Hemis Monastery

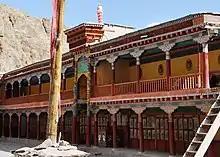
Courtyard with paintings of Mahasiddhas

In the courtyard of the monastery, there is a gallery with paintings of the Eighty-Four Mahasiddhas, dating back to the 17th century. These paintings are created using ground mineral pigments.